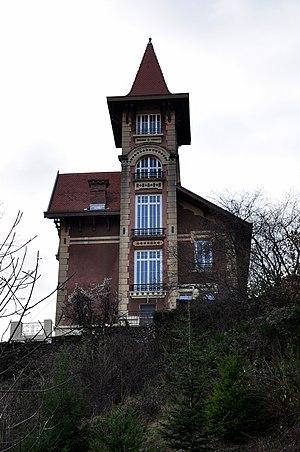
La villa Maza au Cheylard.
Le Cheylard, en occitan Lo Chailar, est une commune française située dans le département de l'Ardèche, en région Auvergne-Rhône-Alpes.